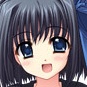
Portrait style: Anime Portrait